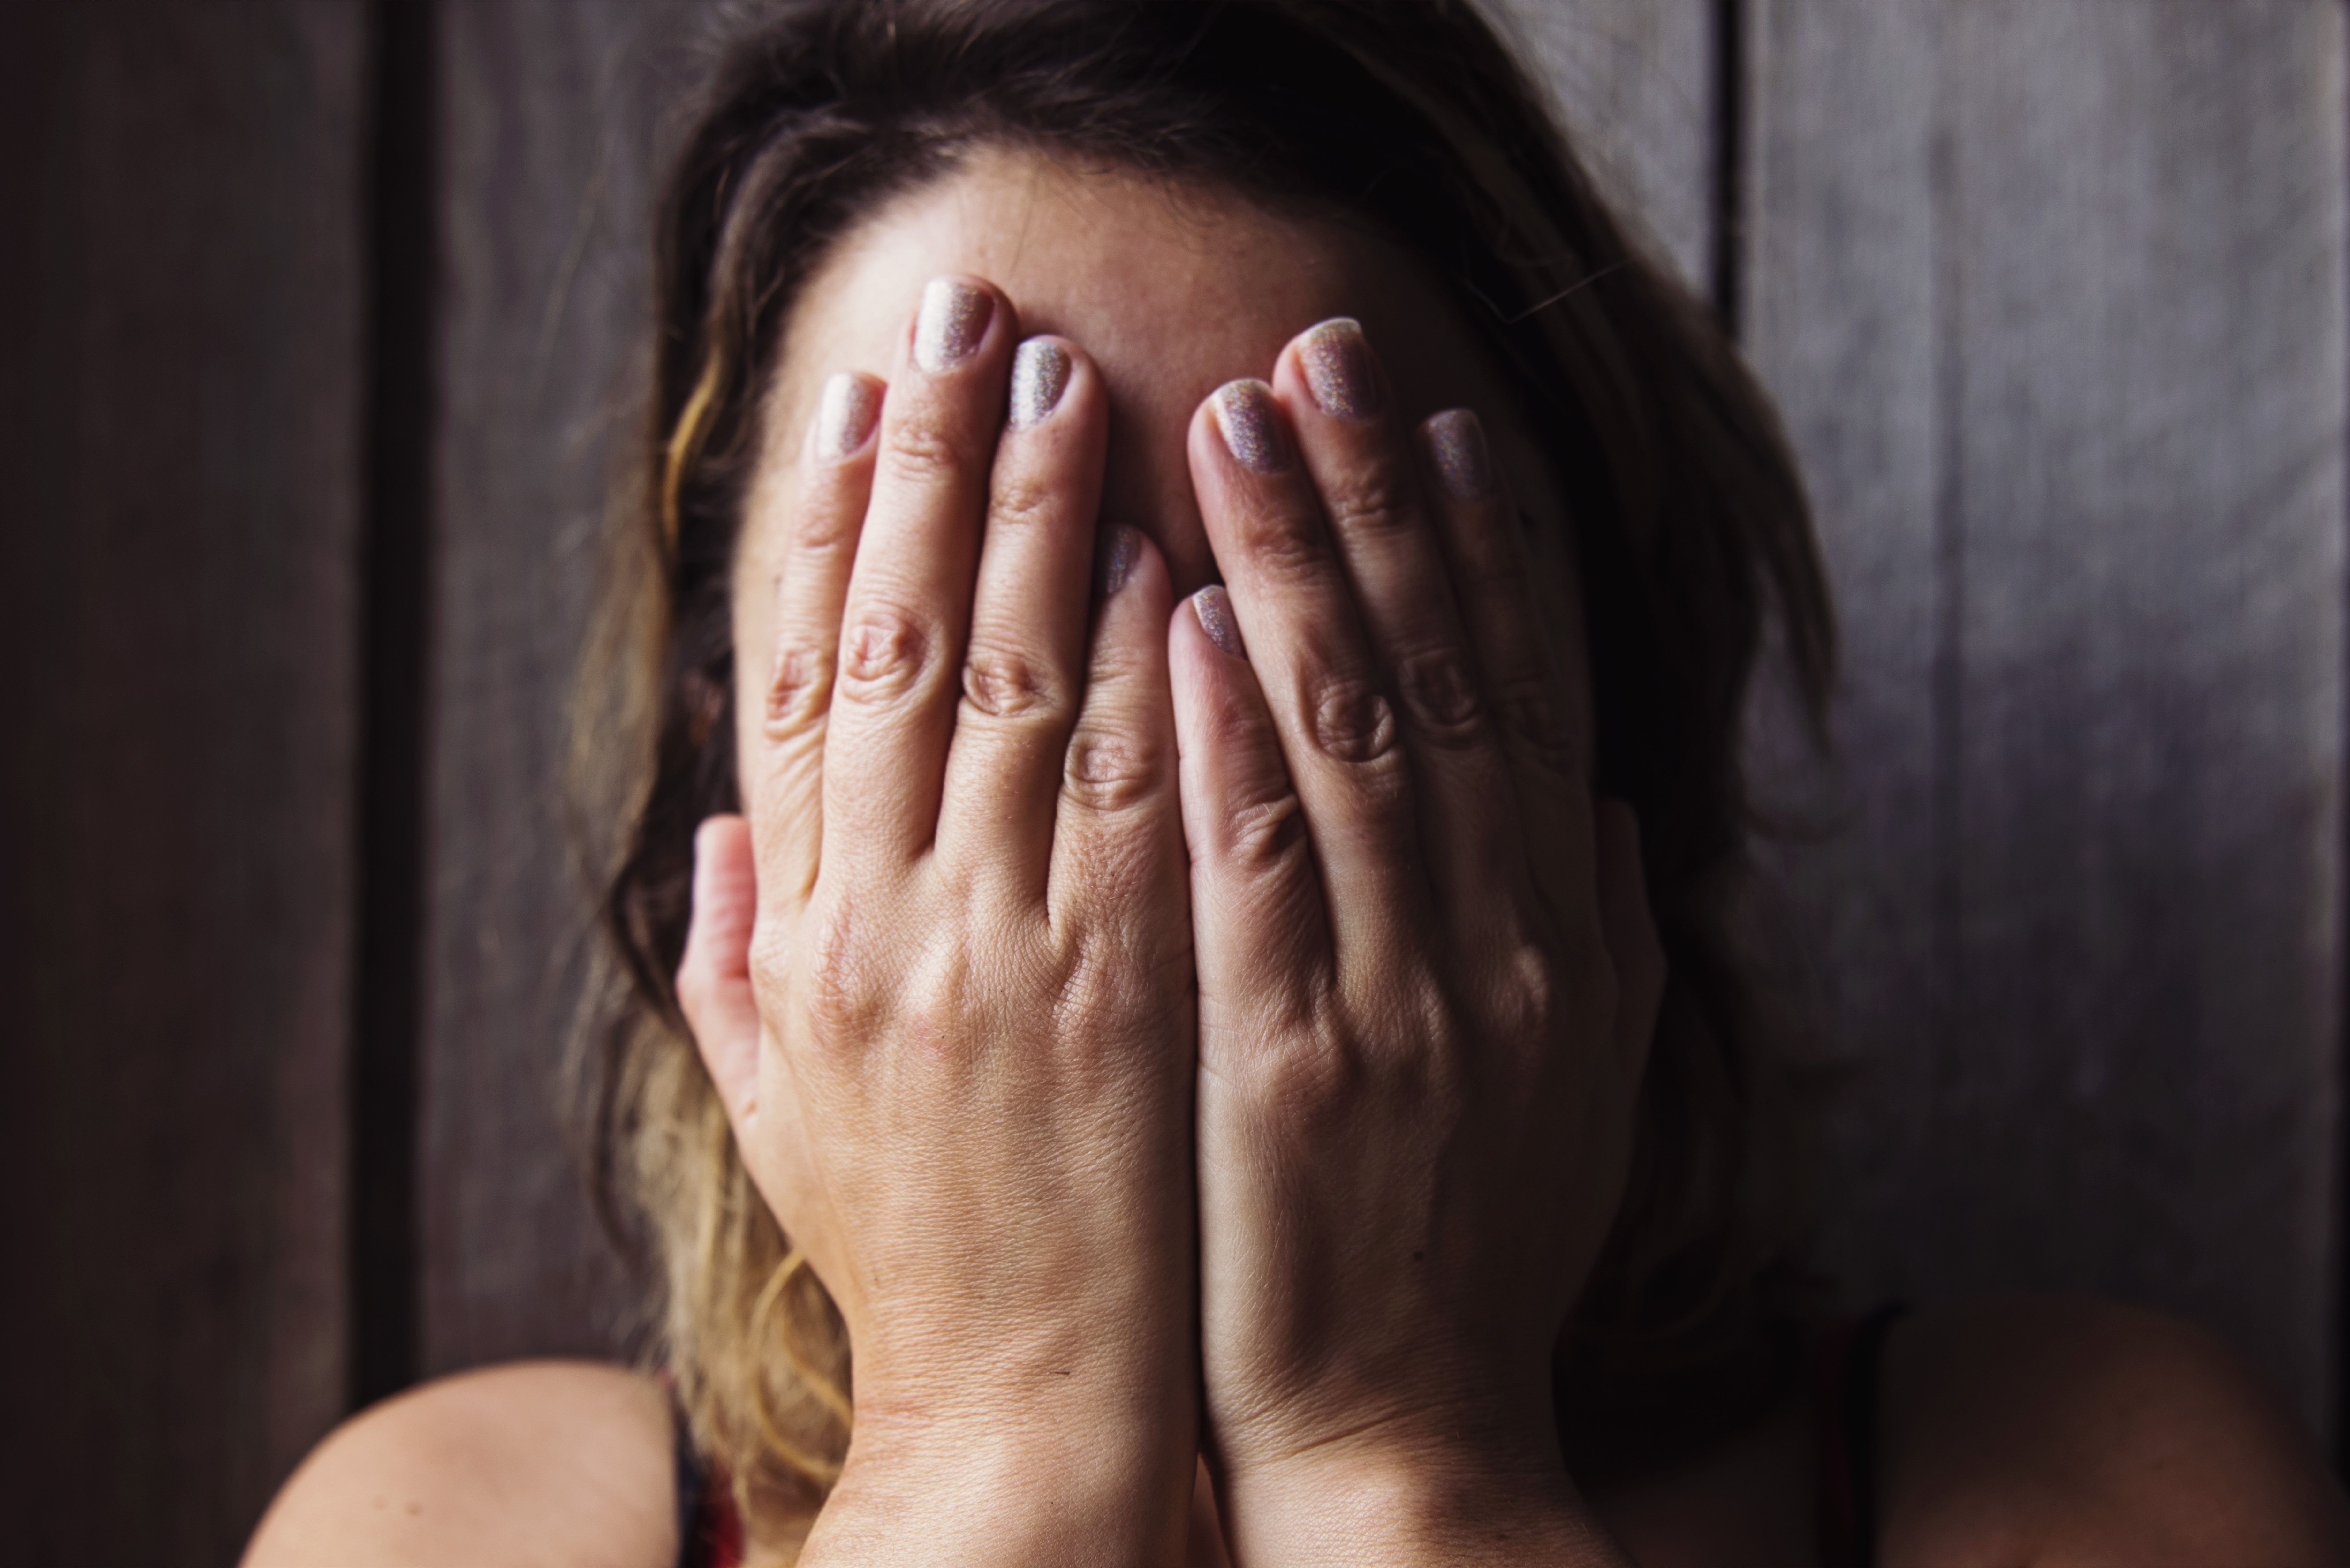
face, skin, hand, head, finger, beauty, nose, close up, lip, eye, human, mouth, neck, flesh, photography, muscle, nail, fearful, pain, gesture, worried